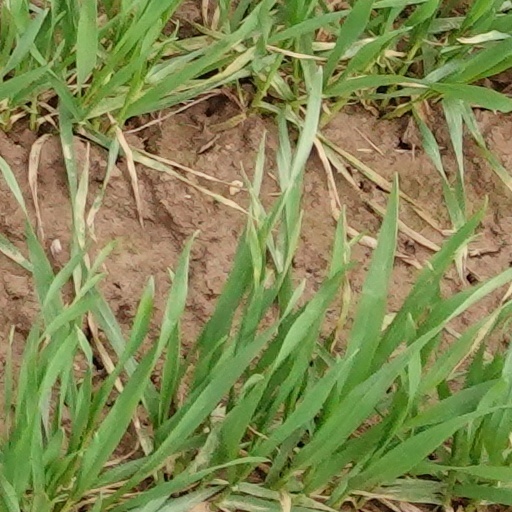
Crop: wheat